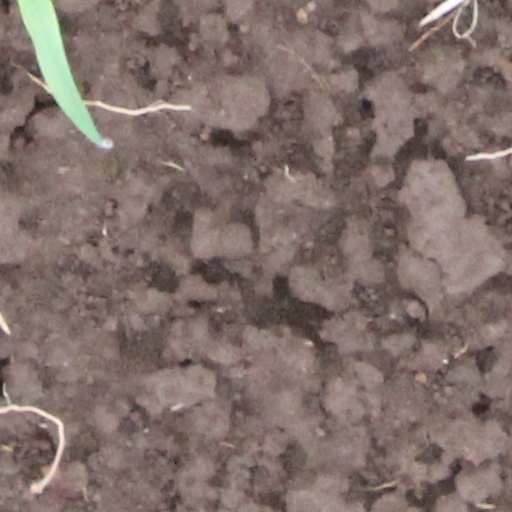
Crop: wheat